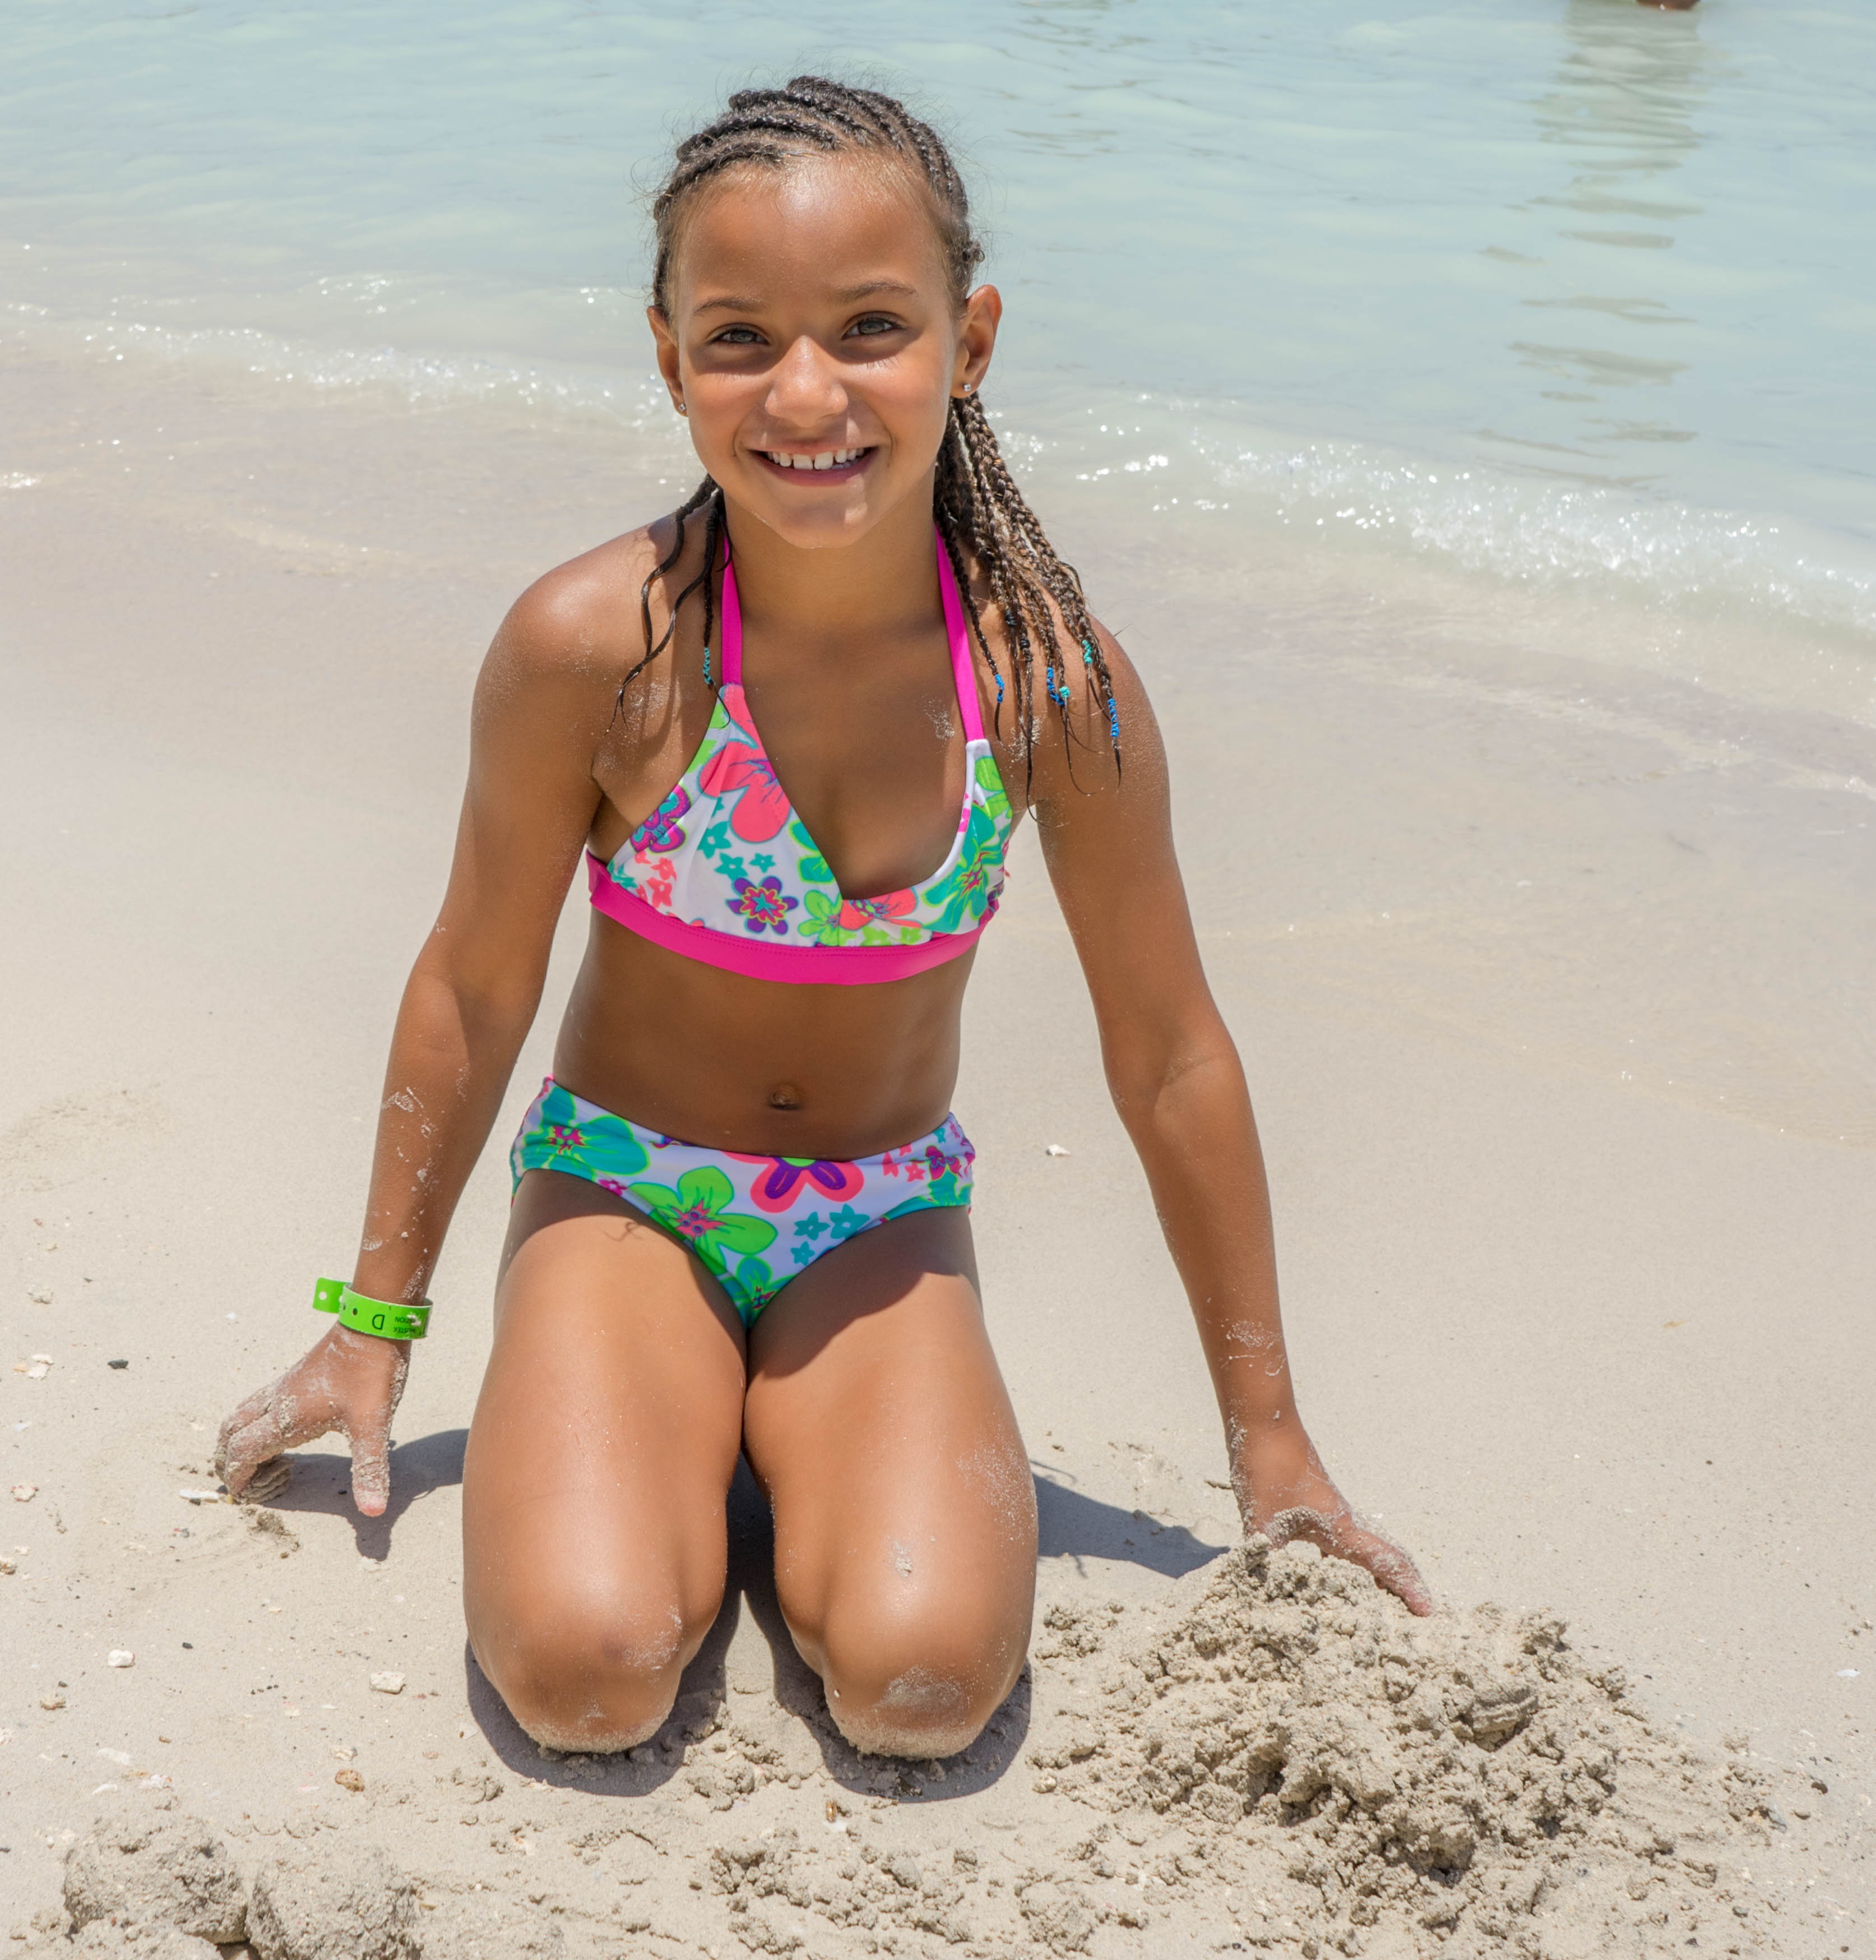
beach, sea, water, nature, outdoor, sand, person, people, sky, girl, sun, summer, vacation, travel, female, leg, model, young, relax, tropical, holiday, clothing, bikini, swimwear, sunny, fun, happy, happiness, beauty, beauty girl, summer vacation, photo shoot, sun tanning, supermodel